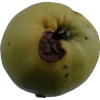
Label: Apple 13